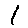
Label: 1